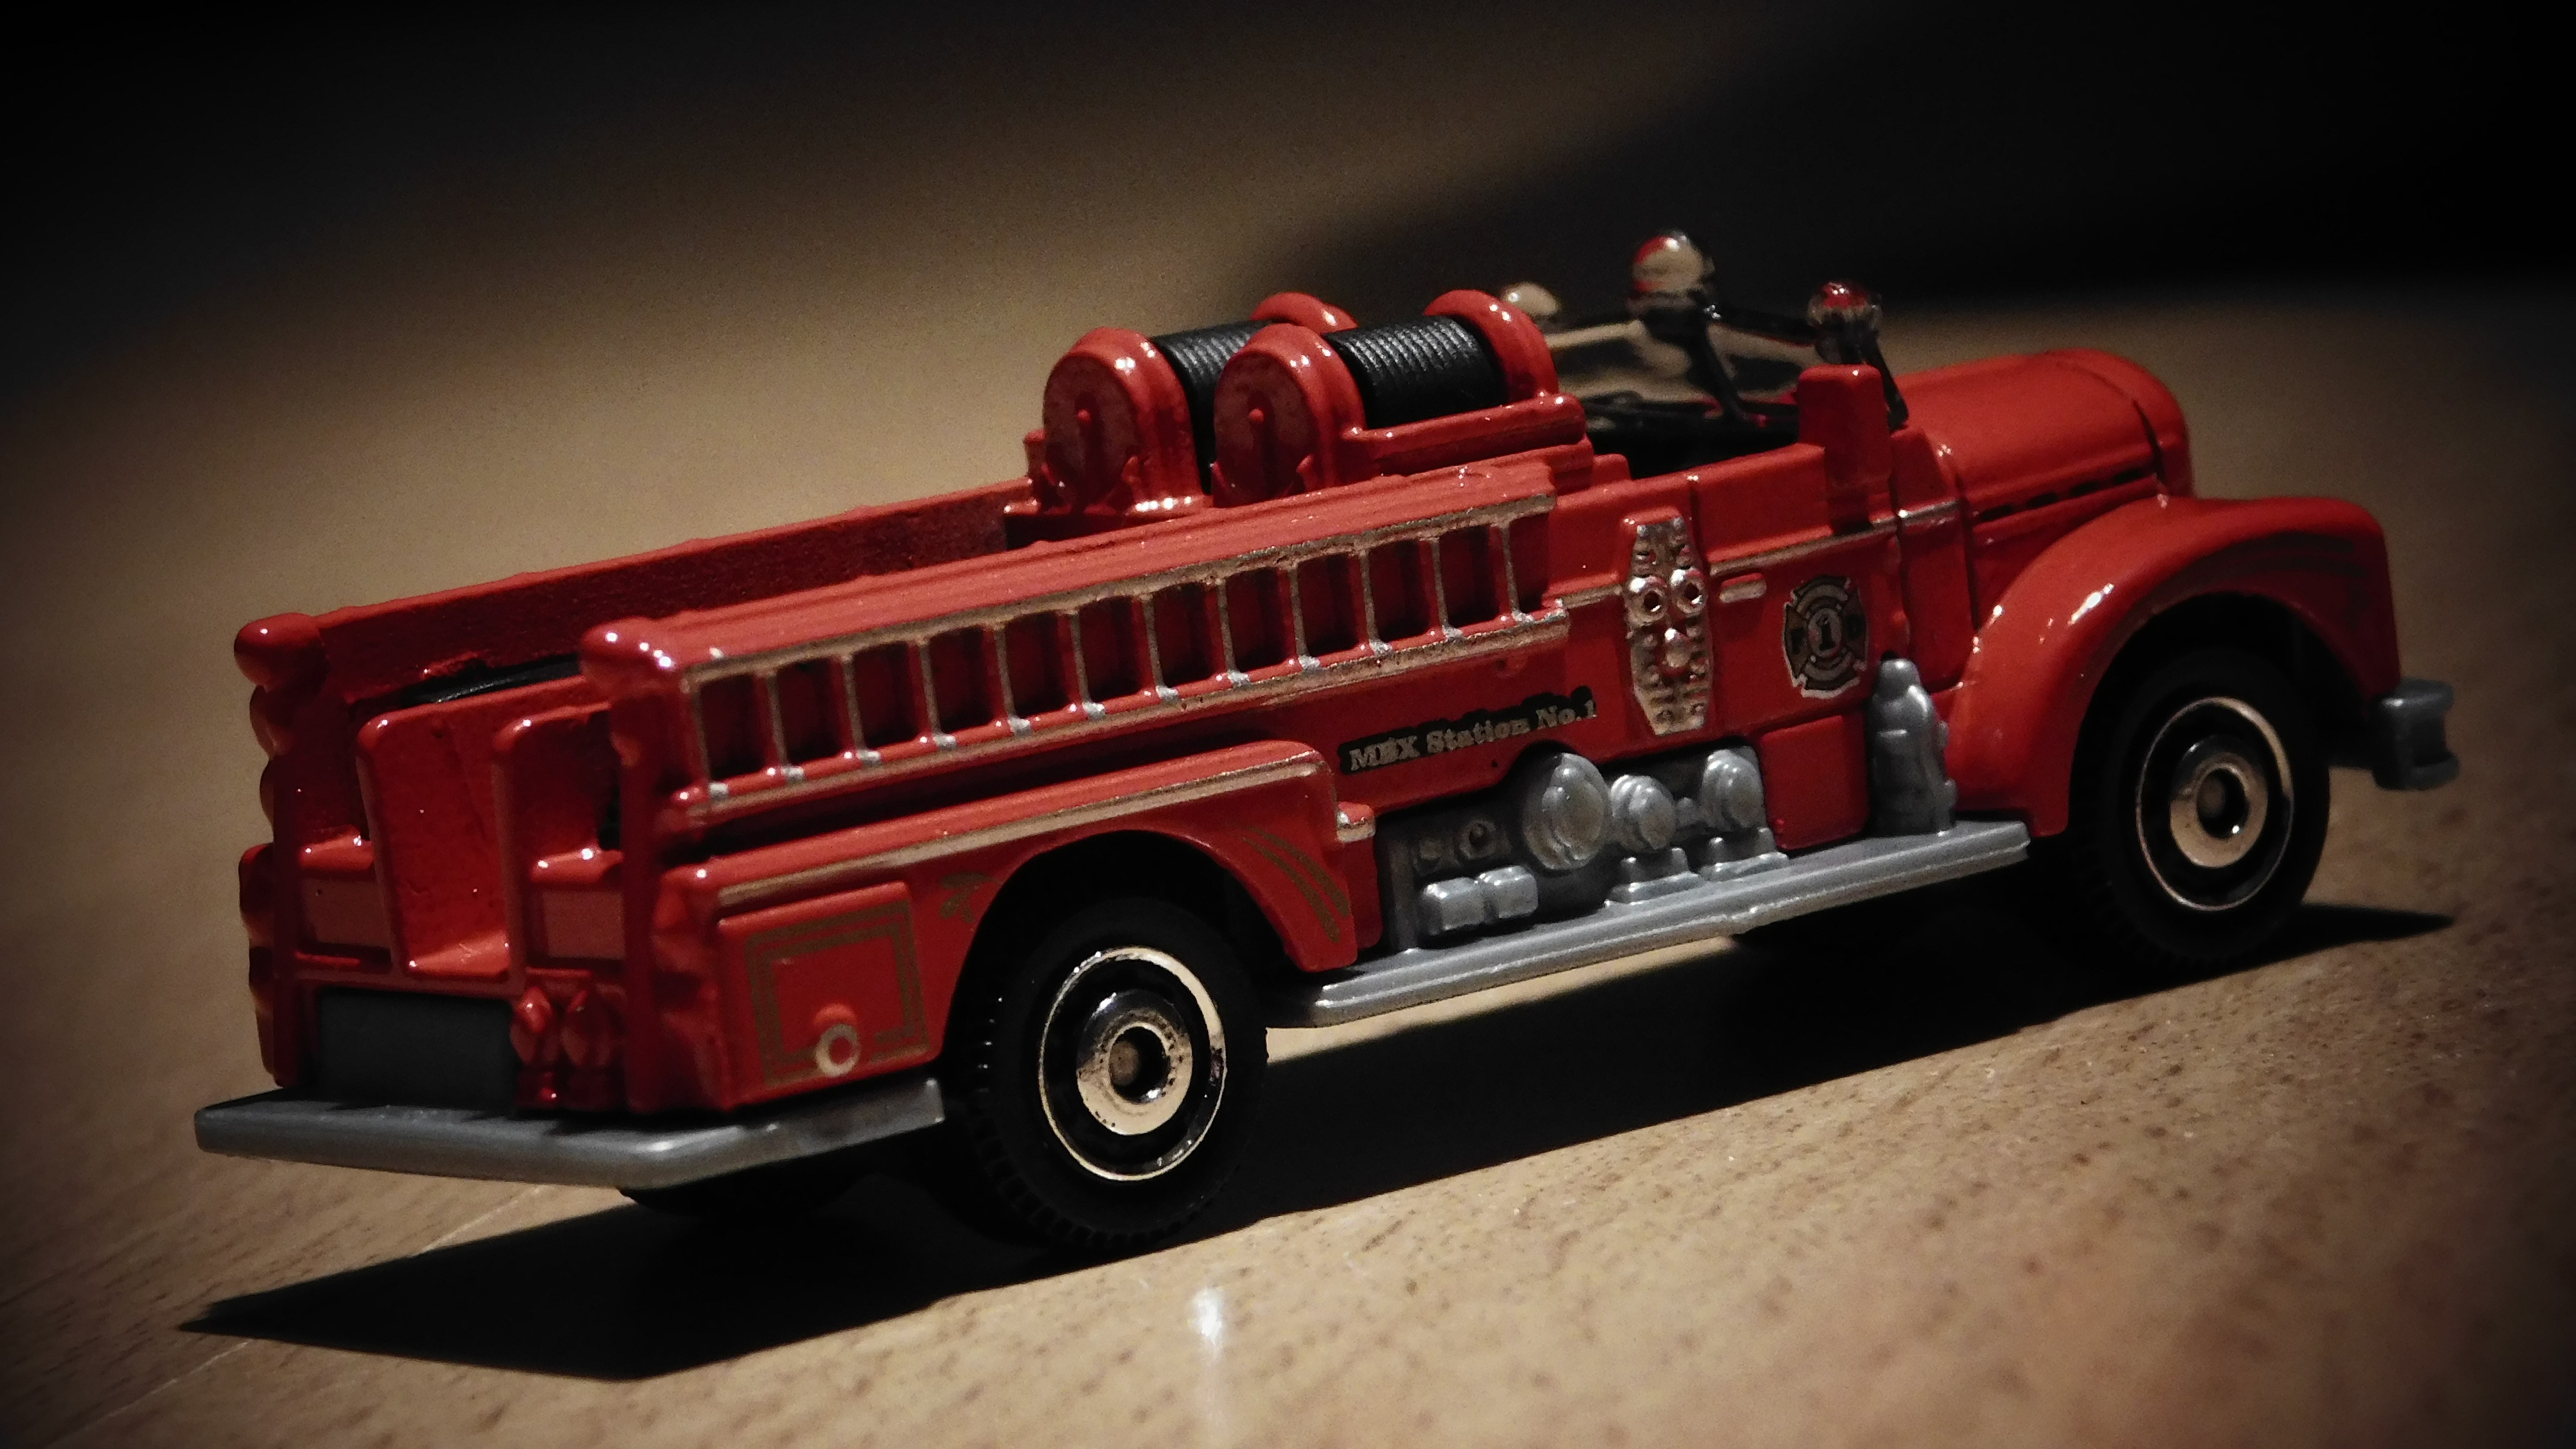
car, truck, red, vehicle, toy, fire truck, fire engine, fire department, ferocious, classic, maquette, toy car, seagrave, antique car, model car, land vehicle, scale model, luxury vehicle, fire apparatus, emergency vehicle